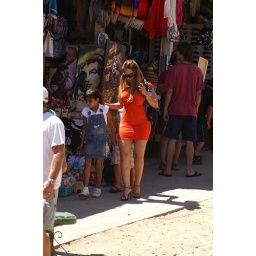
She walk down the dirt road DOWN HILL in this!She is hold the little girl UP! SKILLSSSSTijuana Mexico